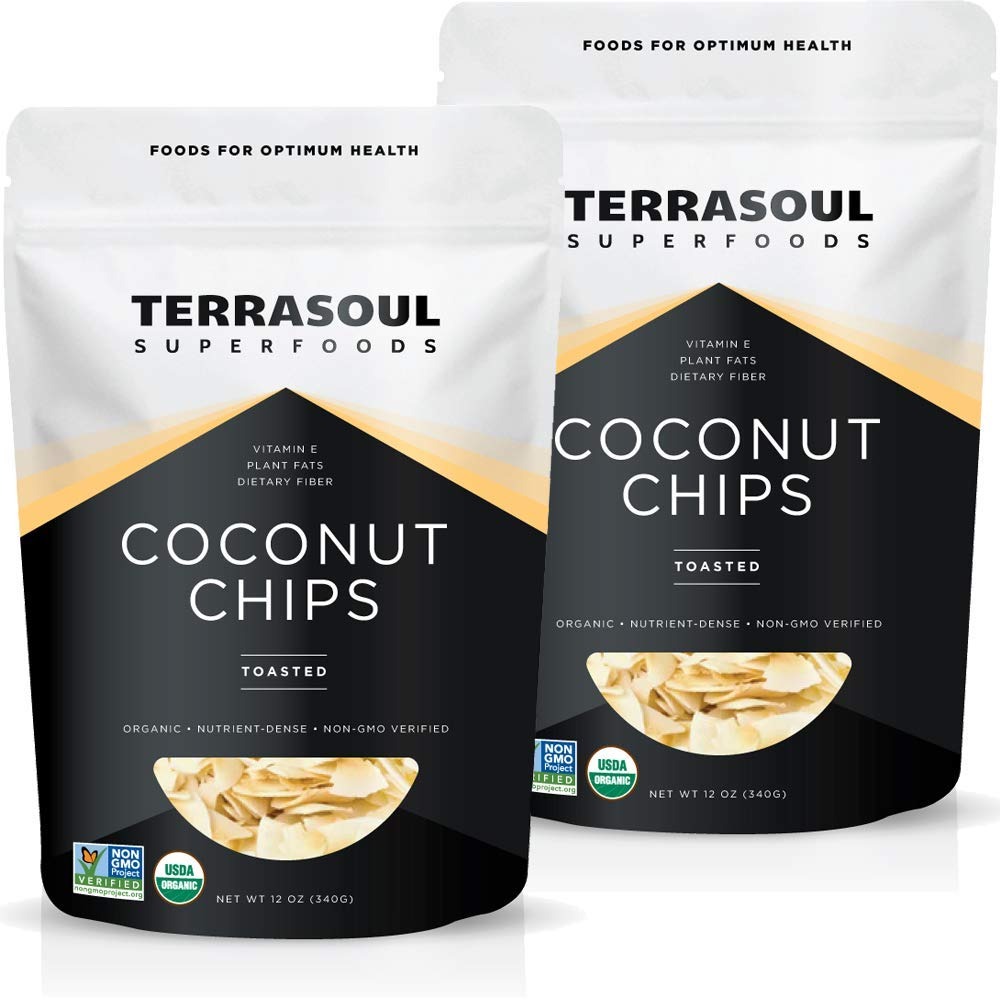
Item Name: Terrasoul Superfoods Organic Toasted Coconut Chips, 1.5 Lbs - Unsweetened | Unsalted | Perfectly Toasted Coconut
Bullet Point 1: Terrasoul Superfoods Organic Toasted Coconut Chips, 12-ounce Pouch (Pack of 2)
Bullet Point 2: Certified Organic, Non-GMO, Earth Kosher, Gluten-Free, Vegan
Bullet Point 3: Our toasted coconut chips are unsweetened and never treated with sulfites. They make a perfect snack
Bullet Point 4: Terrasoul Superfoods sources the freshest and highest quality superfoods from all over the planet. Our mission is to make these amazing, healthy foods available to you at the lowest prices possible while paying our growers and employees fair wages.
Bullet Point 5: 100% Money-Back Satisfaction Guarantee - We stand behind our products and offer a 30-day money back guarantee, backed by an outstanding customer service team.
Product Description: Everyone needs a healthy go-to snack that’s fast and uncomplicated and won’t leave you ravenous in thirty minutes. Enter toasted coconut chips. Even though they are perfectly lovely eaten straight from this bag, don’t be fooled—these beauties are incredibly versatile. Top just about anything savory or sweet. Let your imagination run wild! Inside you’ll find gently caramelized, naturally sweet, satisfyingly crunchy slices of coconut heaven.
Value: 24.0
Unit: Ounce

Price: 9.99